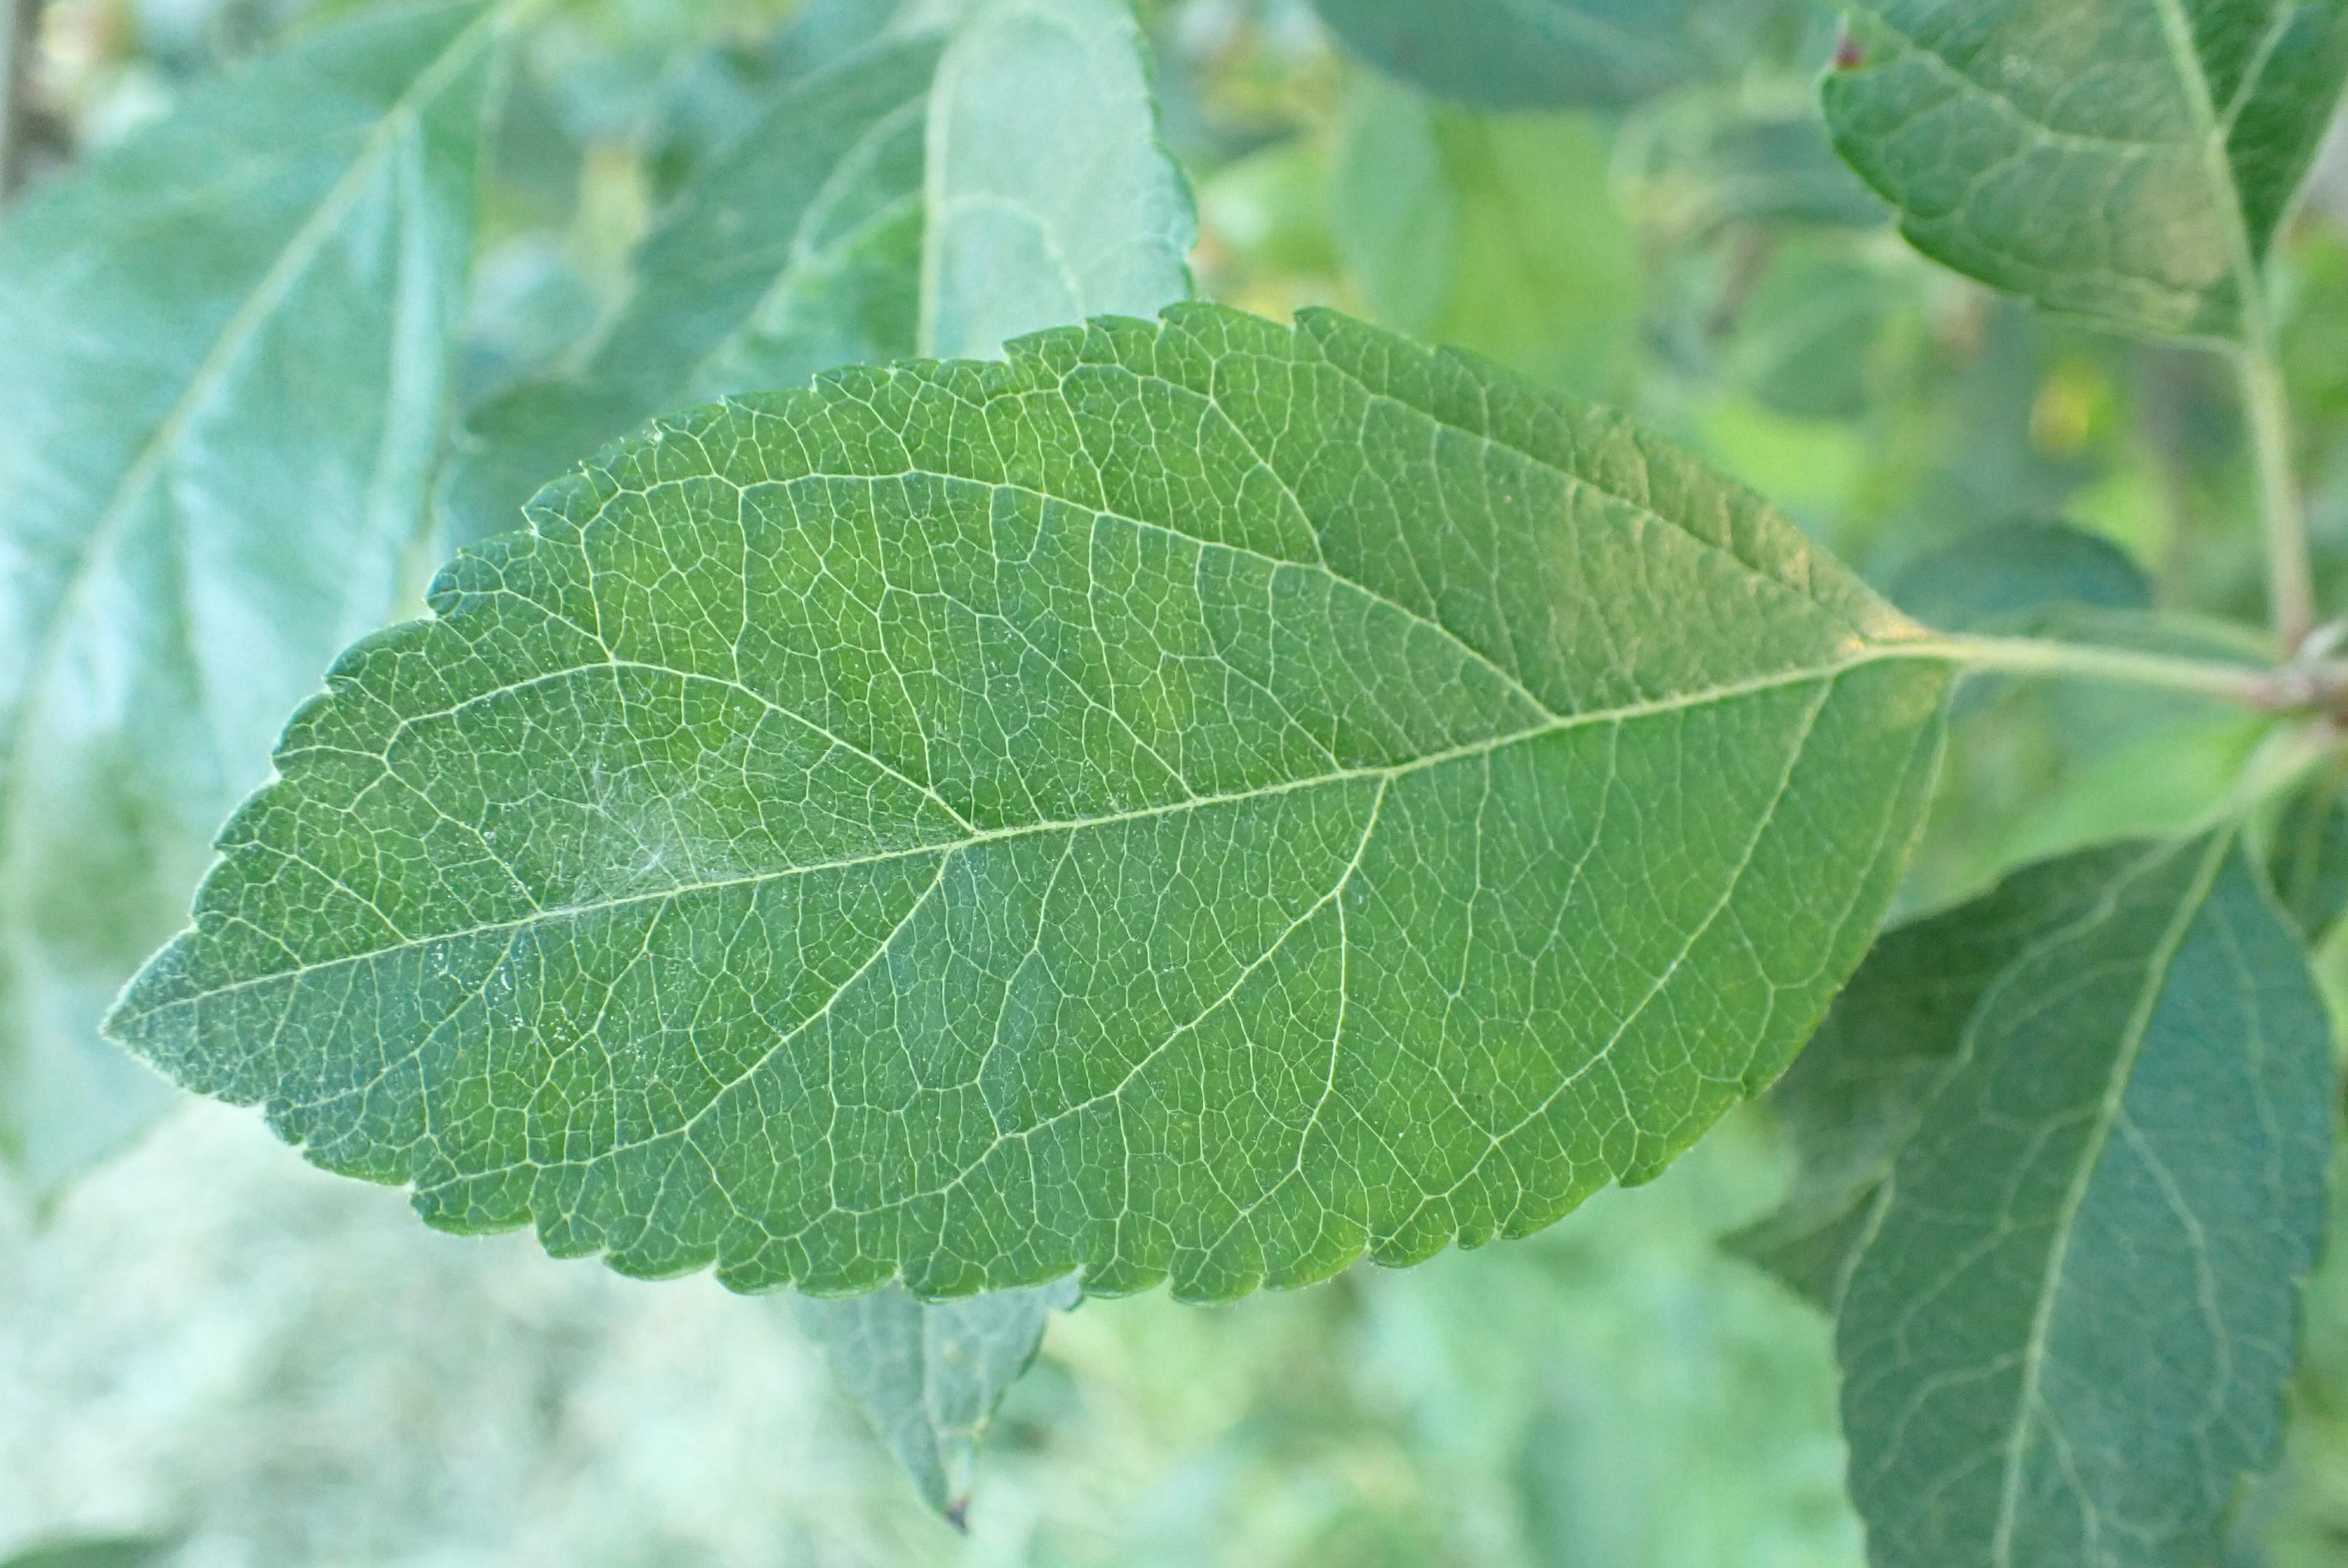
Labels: healthy